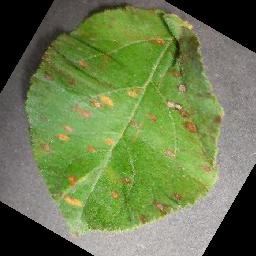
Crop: apple
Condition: cedar_rust